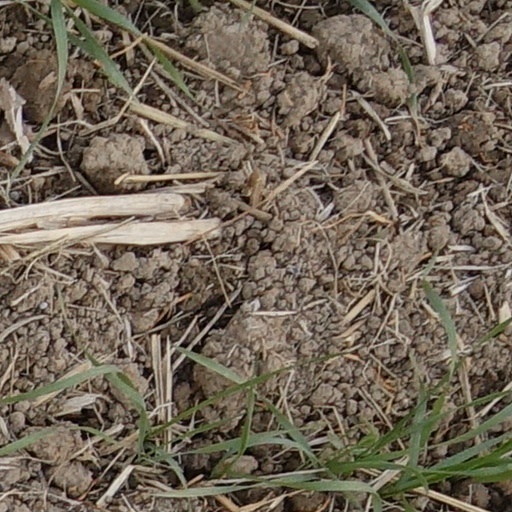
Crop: wheat